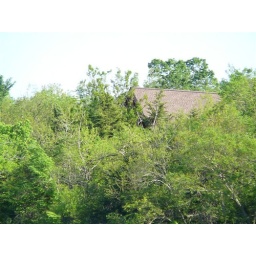
tommo's roof above the trees